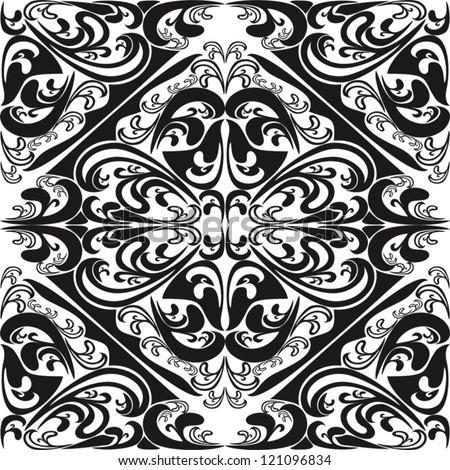
seamless pattern on a white background .